Amiens Street

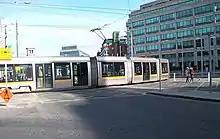
Luas tram crossing Amiens Street into Store Street.

Amiens Street is a road in Dublin, Ireland, that runs from Memorial Road to North Strand.